Goddess I

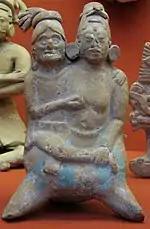
Woman embraced by old man, ocarina, Los Angeles County Museum of Art

Goddess I is the Taube's Schellhas-Zimmermann letter designation for one of the most important Maya deities: a youthful woman to whom considerable parts of the post-Classic codices are dedicated, and who equally figures in Classic Period scenes. Based on her representation in codical almanacs, she is considered to represent vital functions of the fertile woman, and to preside over eroticism, human procreation, and marriage. Her aged form is associated with weaving. Goddess I could, perhaps, be seen as a terrestrial counterpart to the Maya moon goddess. In important respects, she corresponds to Xochiquetzal among the Aztecs, a deity with no apparent connection to the moon.